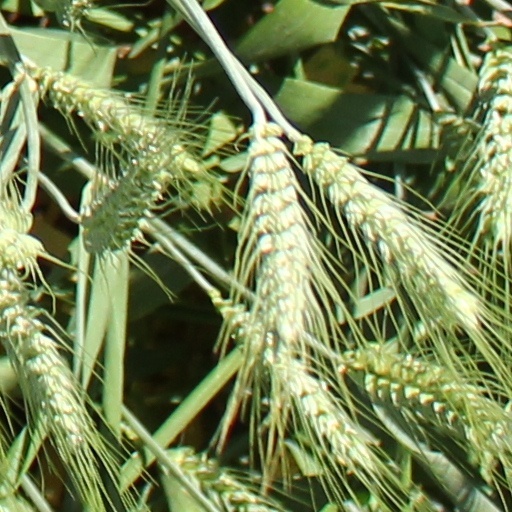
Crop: wheat